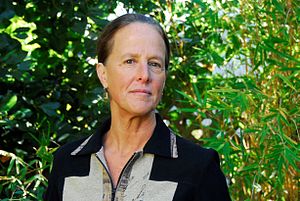
Wendy Brown
Wendy Brown er en amerikansk politisk teoretiker.